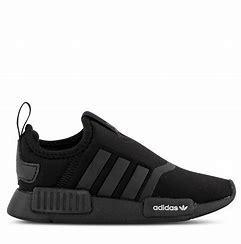
Brand: Adidas
Model: NMD 360